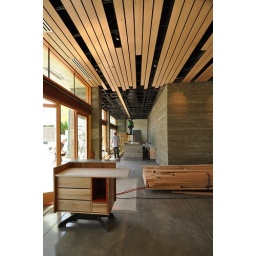
The 16-seat bar is in this alcove off the main dining room.